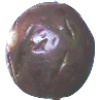
Label: Passion Fruit 1